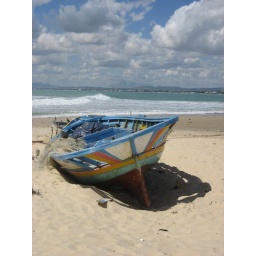
A boat on the beach in Hammamet